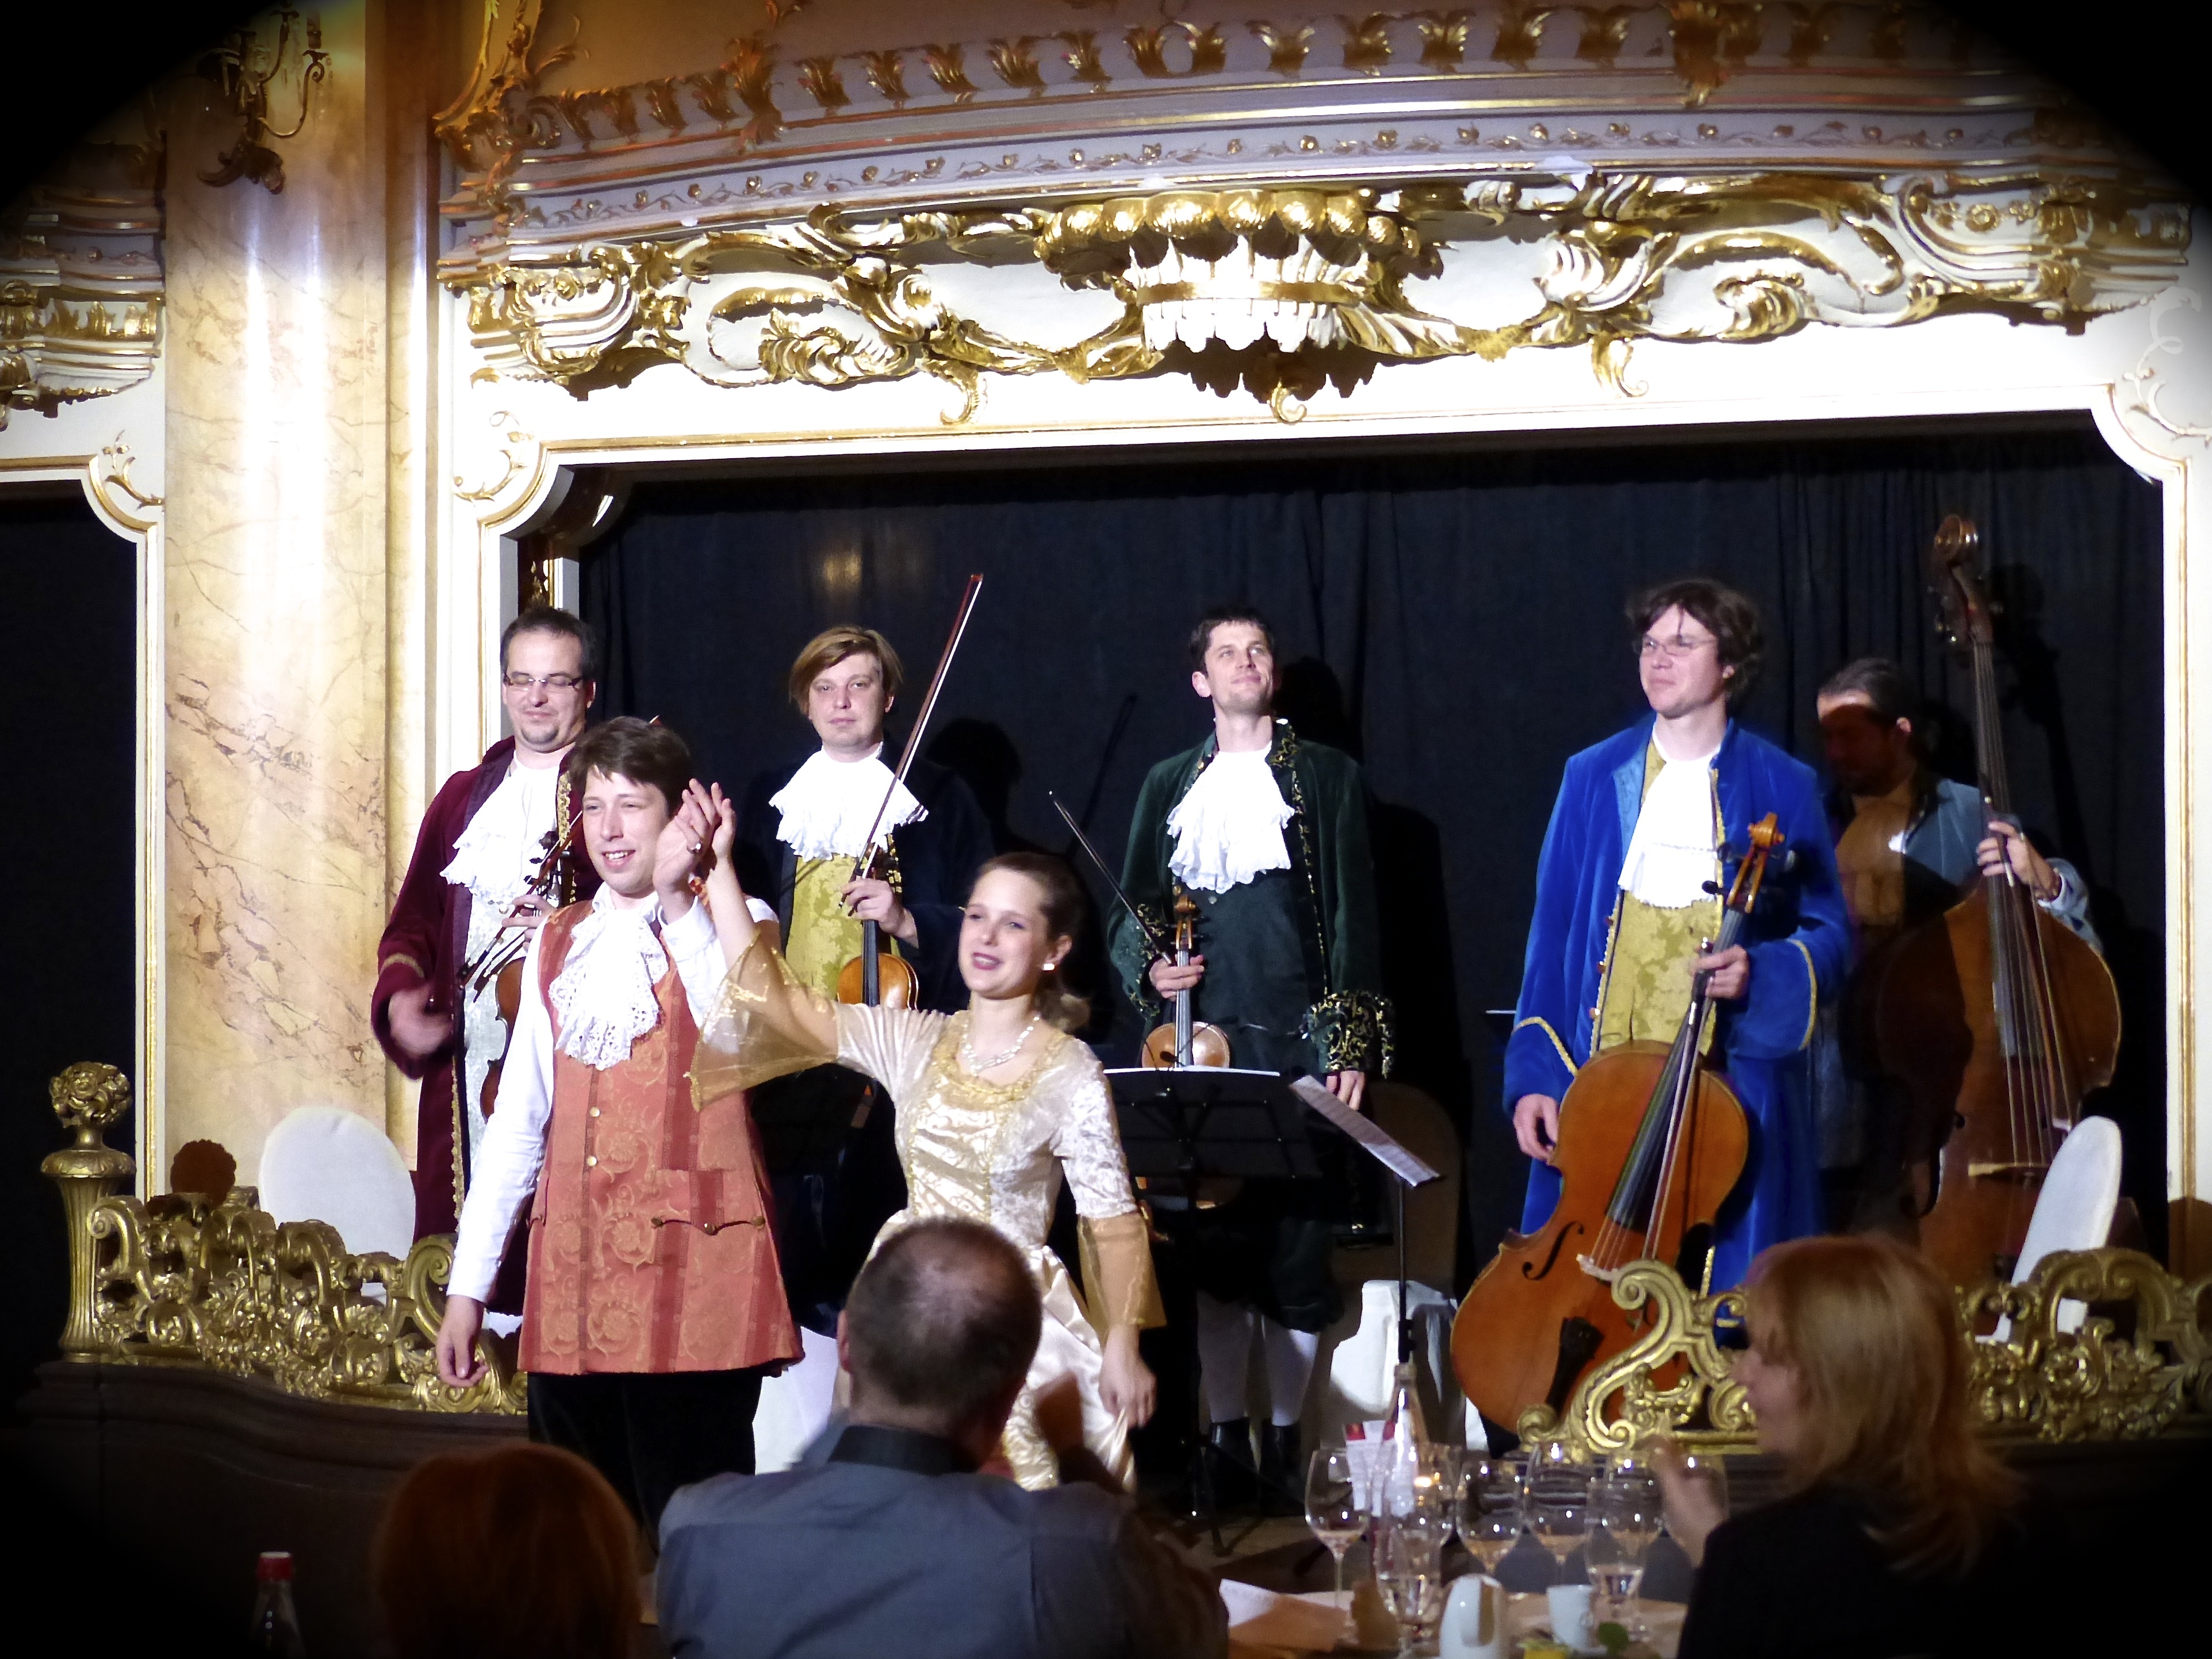
music, people, travel, concert, europe, meal, hall, opera, prague, wedding, ceremony, grand, hotel, performance, dinner, czech, bohemia, praha, amadeus, ensemble, mozart, boccaccio, tereziesvarcova, danielklansky, musical theatre